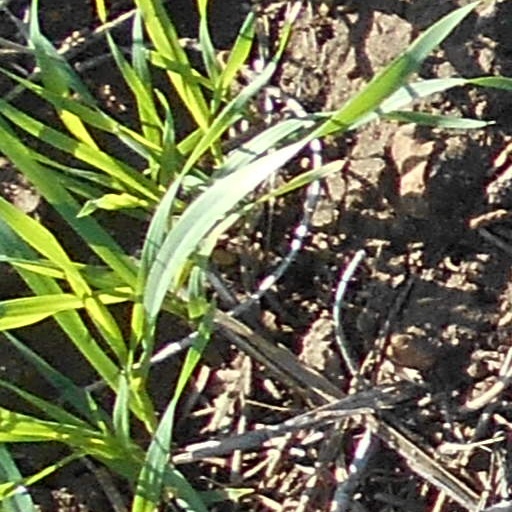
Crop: wheat